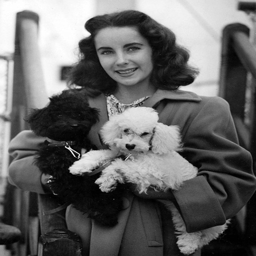
old snapshots of celebrities with their pets some are bizarre vintage everyday